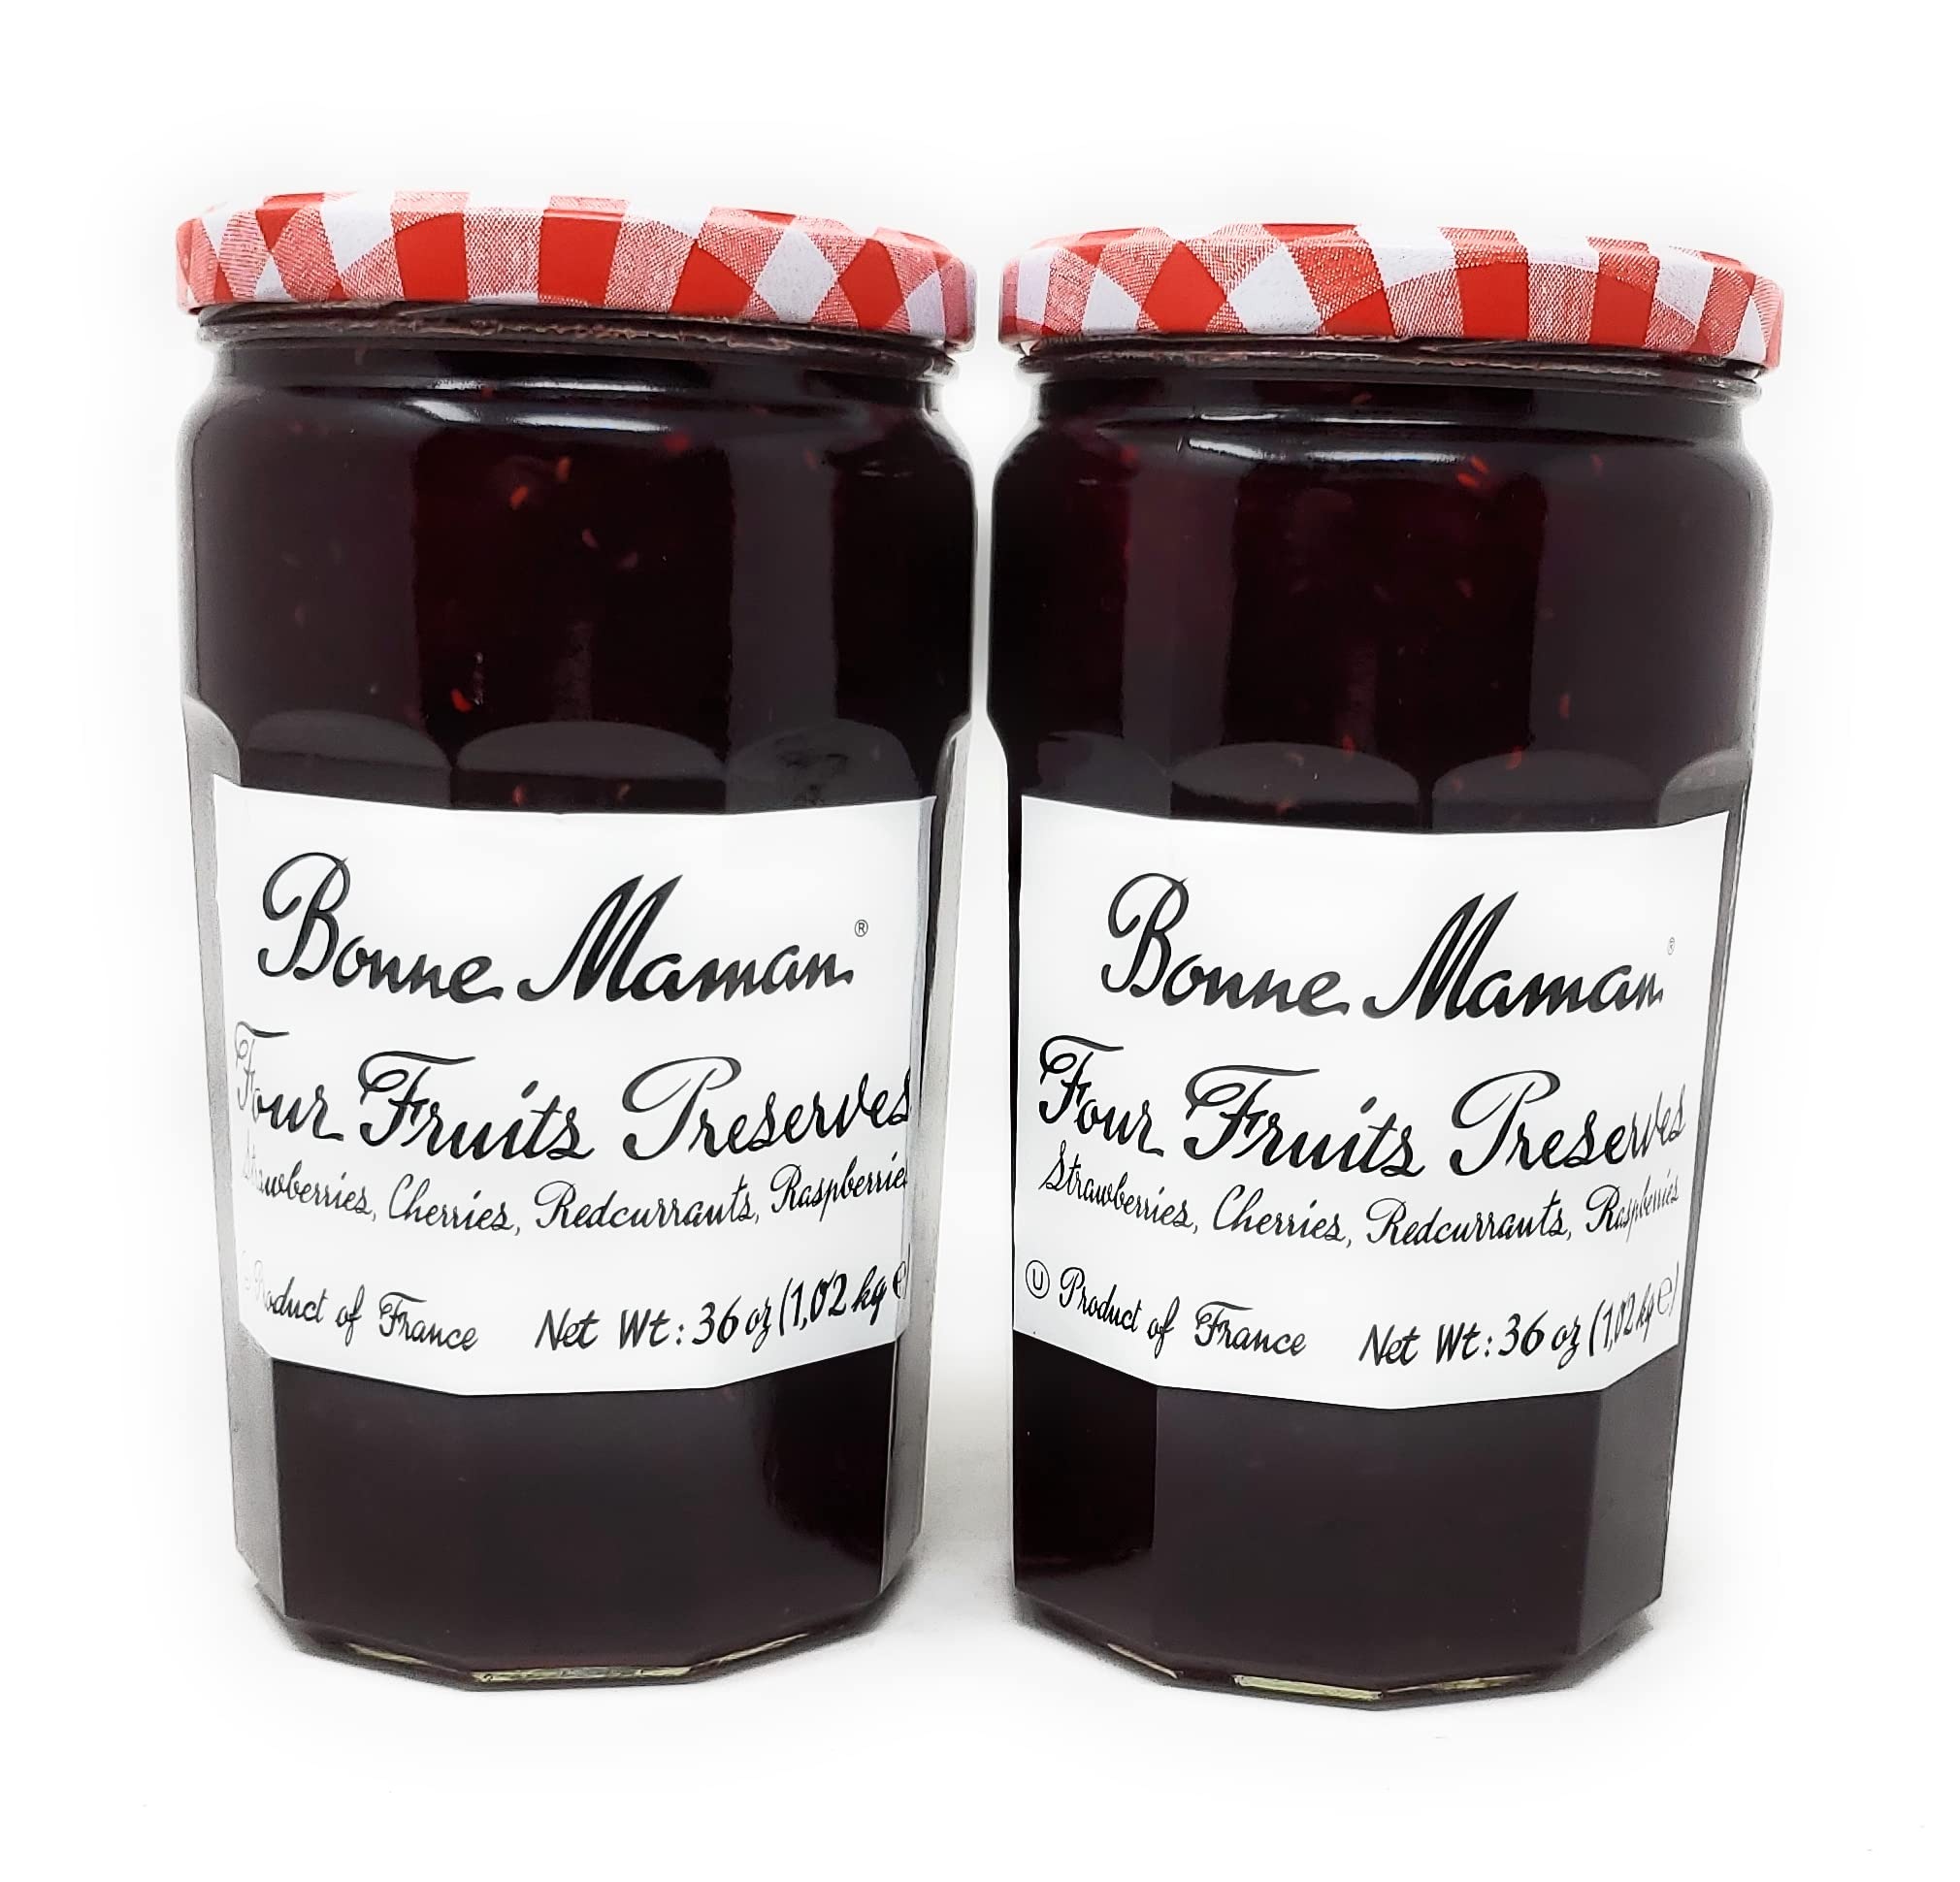
Item Name: Bonne Maman Four Fruits Preserve, 36 Ounce (Pack of 2)
Value: 2.0
Unit: Count

Price: 26.99